Marjane, Marjane

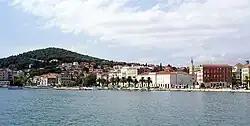
Split City Harbor ("Gradska luka") and the scenic Marjan hill, where the city flag is hoisted.

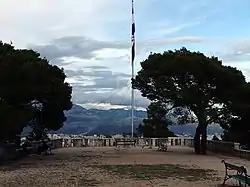
The flag on the Marjan hill

"Marjane, Marjane" (lit. "Marjan, Marjan") is a Croatian song from Dalmatia. The name refers to the Marjan hill which overlooks the largest city of Dalmatia, Split, and on which the main (large) city flag is raised. It originates from a folk song sung in the city during the late 1930s, which was first recorded by the poet Ivo Tijardović. Its melody was also used for the Slovenian patriotic song "Janez, kranjski Janez" (John, John of Carniola).